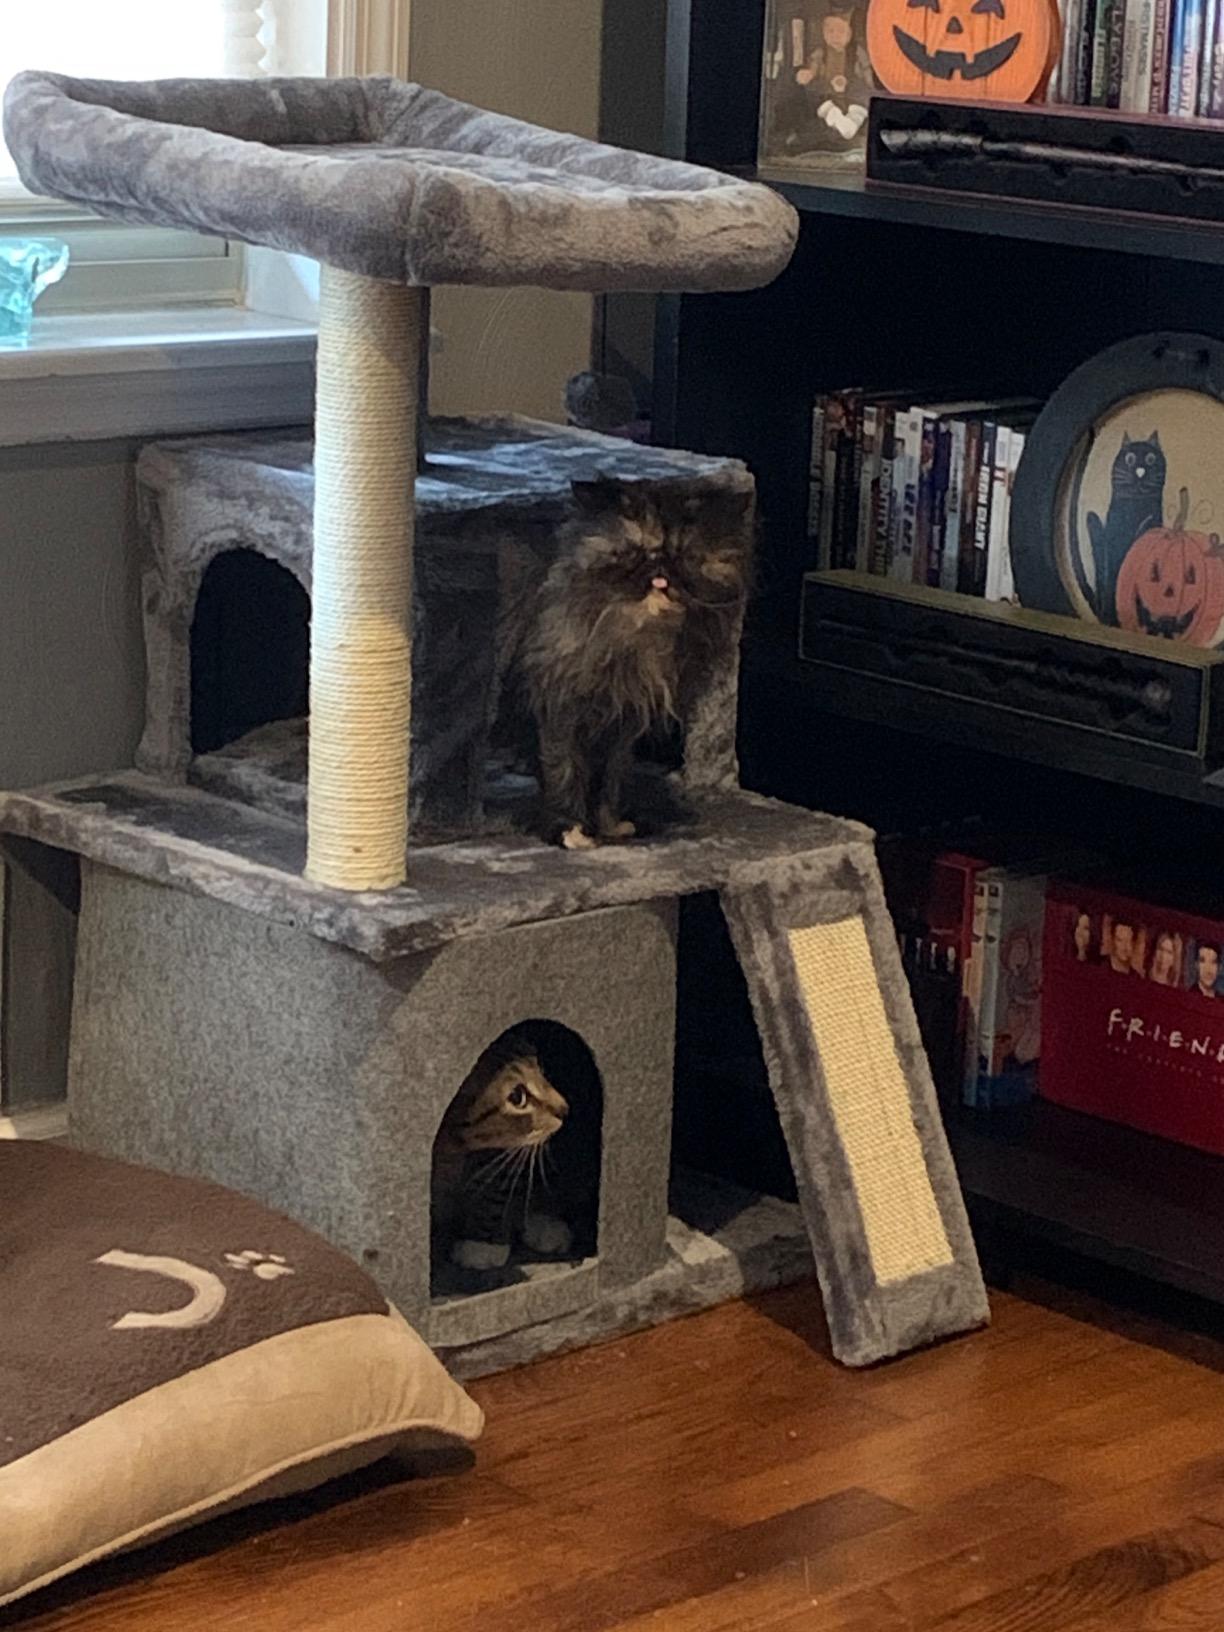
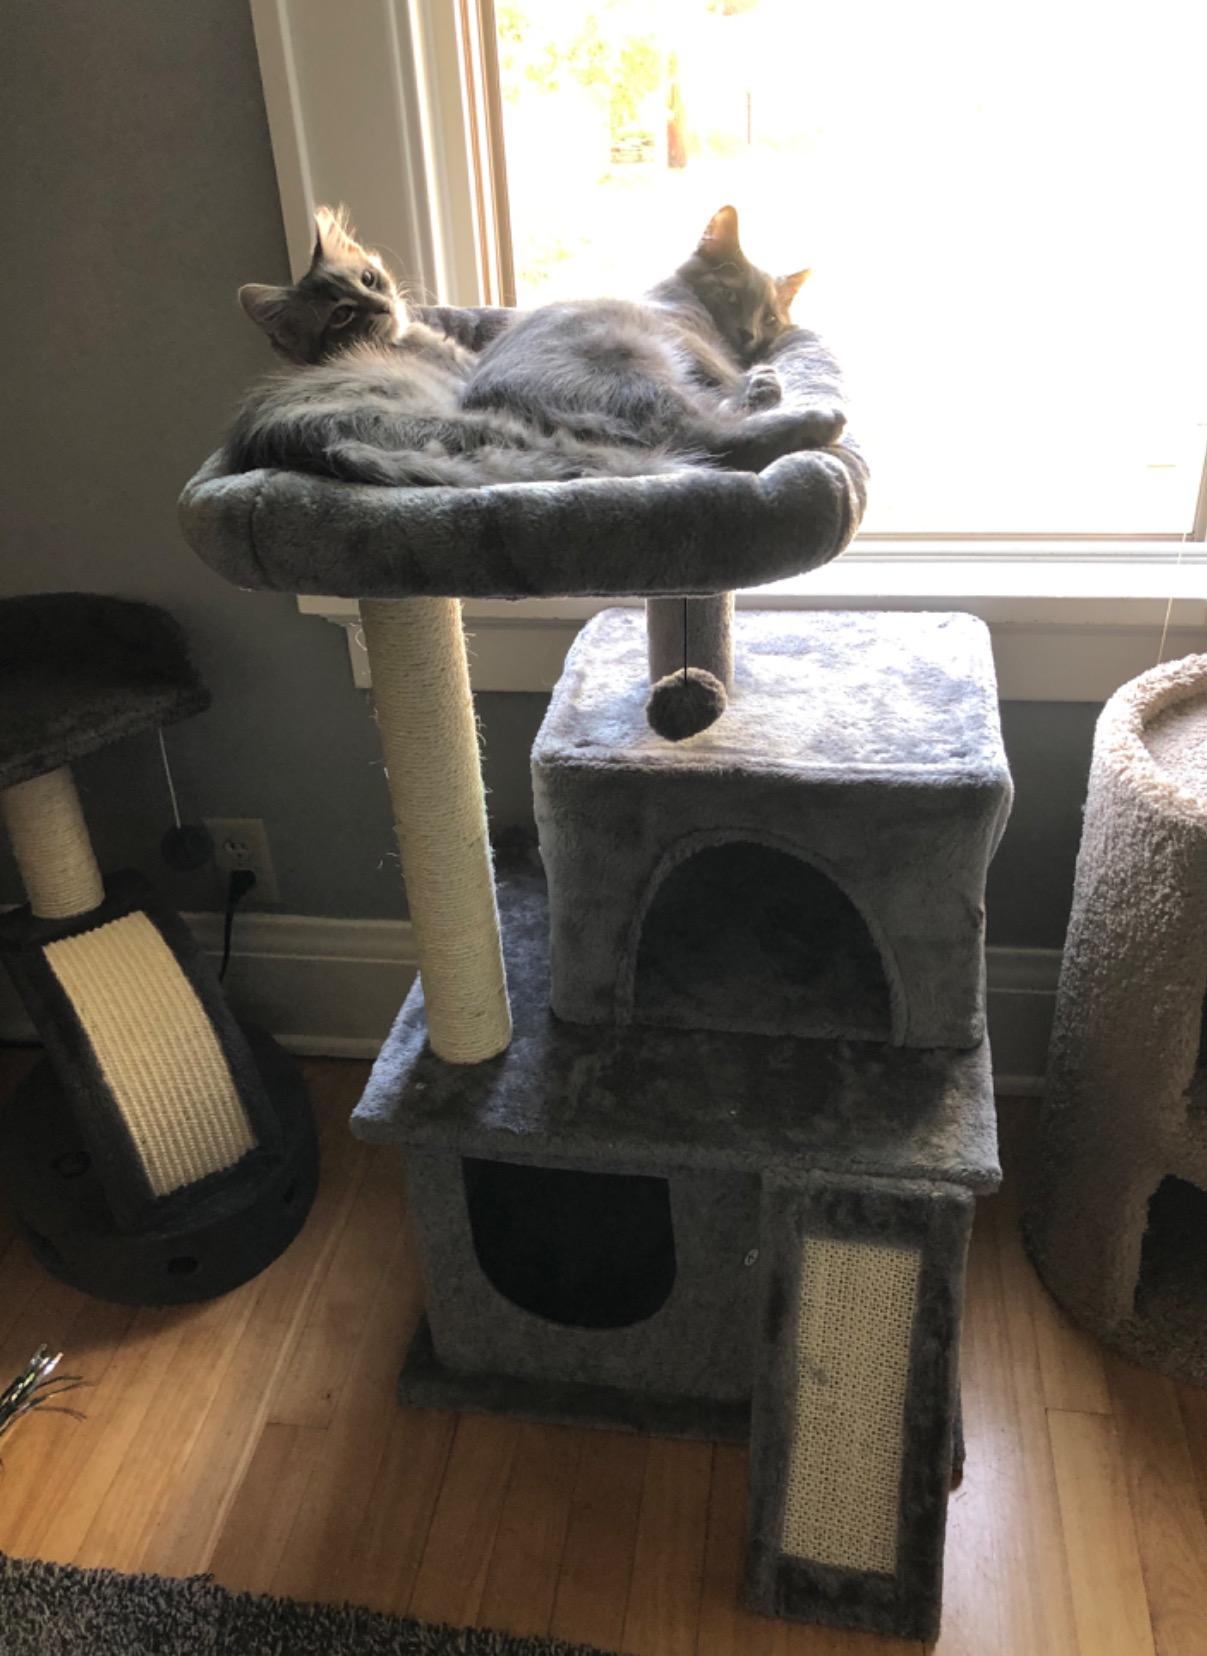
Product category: items_cat tree
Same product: yes